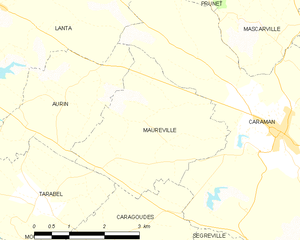
Maureville est une commune française située dans le département de la Haute-Garonne, en région Occitanie.